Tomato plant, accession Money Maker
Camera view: vertical (180 deg); turntable rotation: 0 degrees
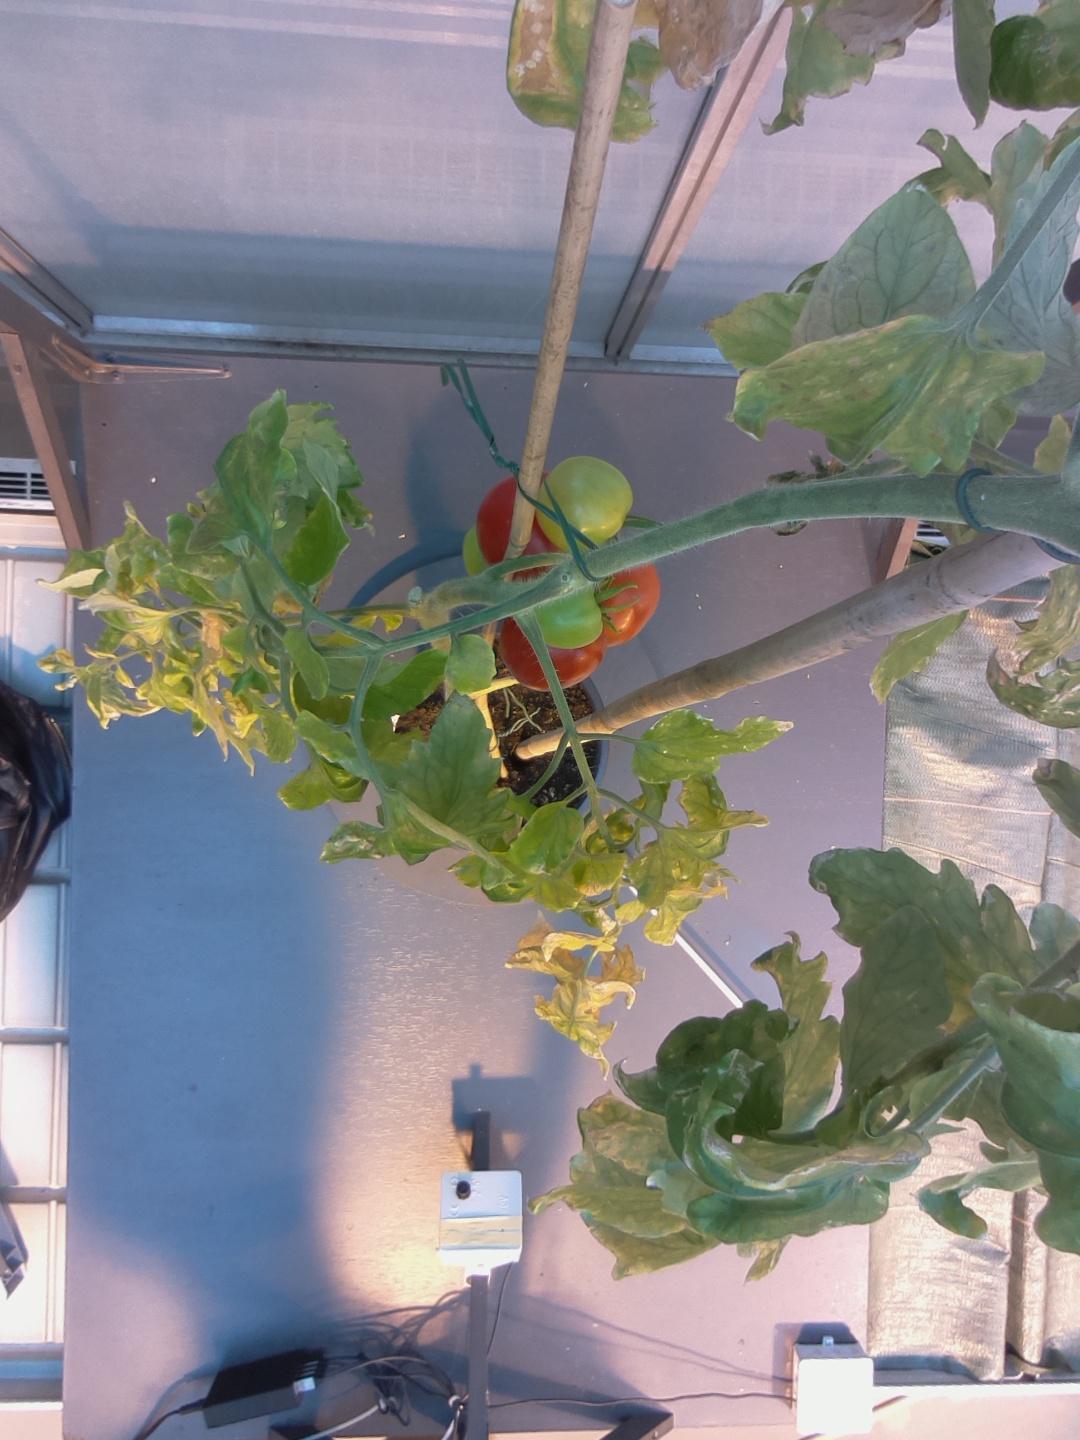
BBCH growth stage 84: 40%-50% of fruits show typical fully ripe color